Nalbuphine

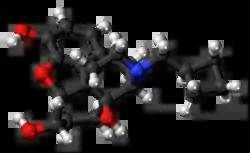

Nalbuphine, sold under the brand names Nubain among others, is an opioid analgesic which is used in the treatment of pain. It is given by injection into a vein, muscle, or fat.